Centro Cultural e de Estudos Superiores Aúthos Pagano

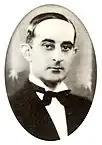
Aúthos Pagano's portrait

Aúthos Pagano was born in Montevideo, Uruguay, on September 21, 1909, and moved with his family to Brazil as a child after his father's death. He graduated in economics at the School of Economic Sciences of "Fundação Escola de Comércio Álvares Penteado" (FECAP) in 1936, and later became professor and director of this institution. He also took a philosophy course at the School of Philosophy, Sciences and Literature of the University of São Paulo ("Faculdade de Filosofia, Ciências e Letras da Universidade de São Paulo" FFCL-USP). In 1939, he presented the first PhD thesis in economics defended in Brazil, called ""O Coeficiente Instantâneo de Mortalidade"", which later earned him an honorary degree from the University of Havana.